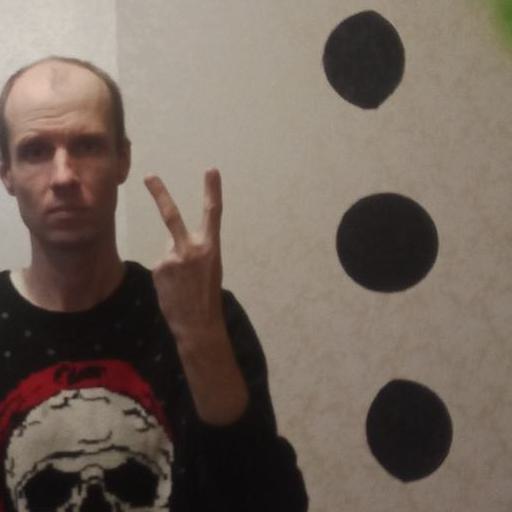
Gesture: peace_inverted